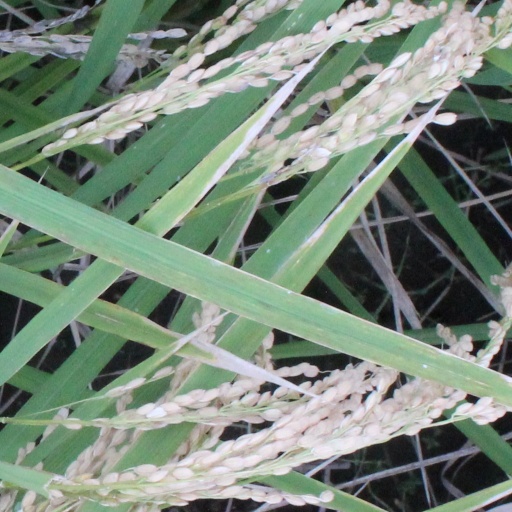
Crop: rice